Choura Events

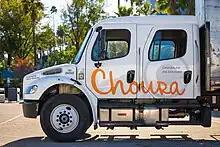
Semi Truck with Choura Events' logo across the driver side door.

Choura Events, an event planning and equipment rental company, was developed from a family catering business. The original business, established by the parents of Ryan Choura in 1969, laid the groundwork for what would eventually become Choura Events. Ryan Choura, who would later become the CEO of Choura Events, began working for the business in 2000. In 2005, he purchased the company from his parents using his earned profits. Choura subsequently acquired two event rental companies and sold the food and beverage portion of the business to concentrate on event services.